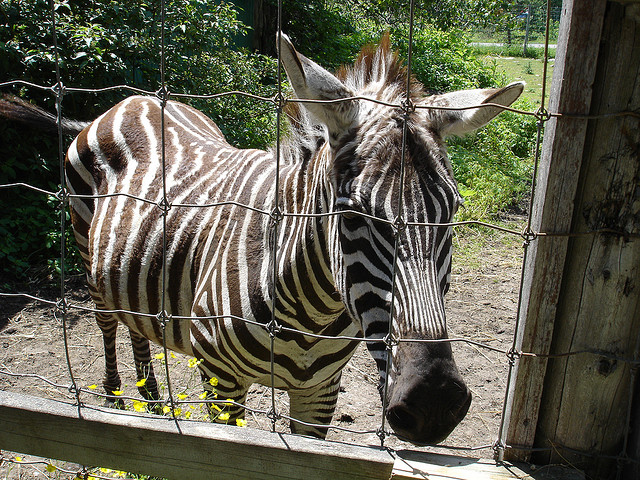
user: Given an image and a question. Answer the question in a short answer. Question: What country did this species of zebra come from? Short Answer:
assistant: kenya